Batman & Bill

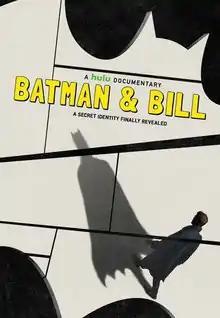

Batman & Bill is an American documentary film that premiered on Hulu on May 6, 2017. Directed, written and produced by Don Argott and Sheena M. Joyce, the film explores the creation of the Batman, how Bob Kane was accepted as the sole creator, and how Bill Finger was never credited for his work despite creating much of the Batman mythos.